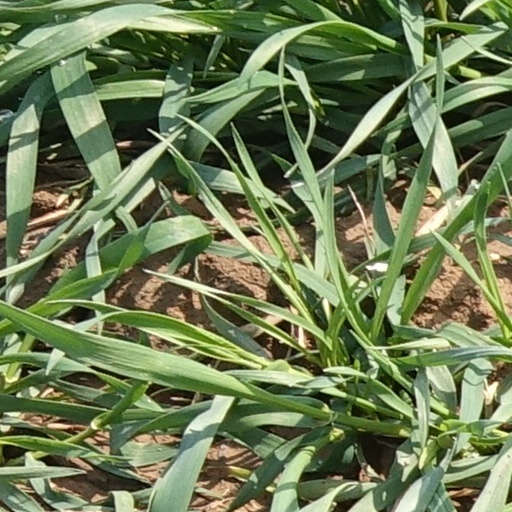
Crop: wheat